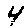
Label: 4